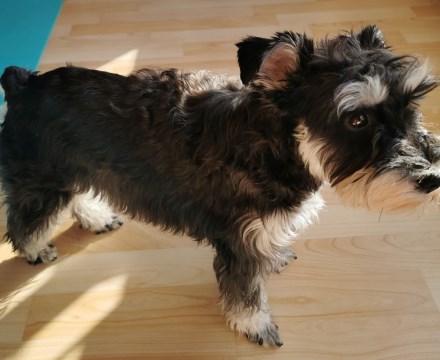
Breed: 2342-n000102-miniature_schnauzer